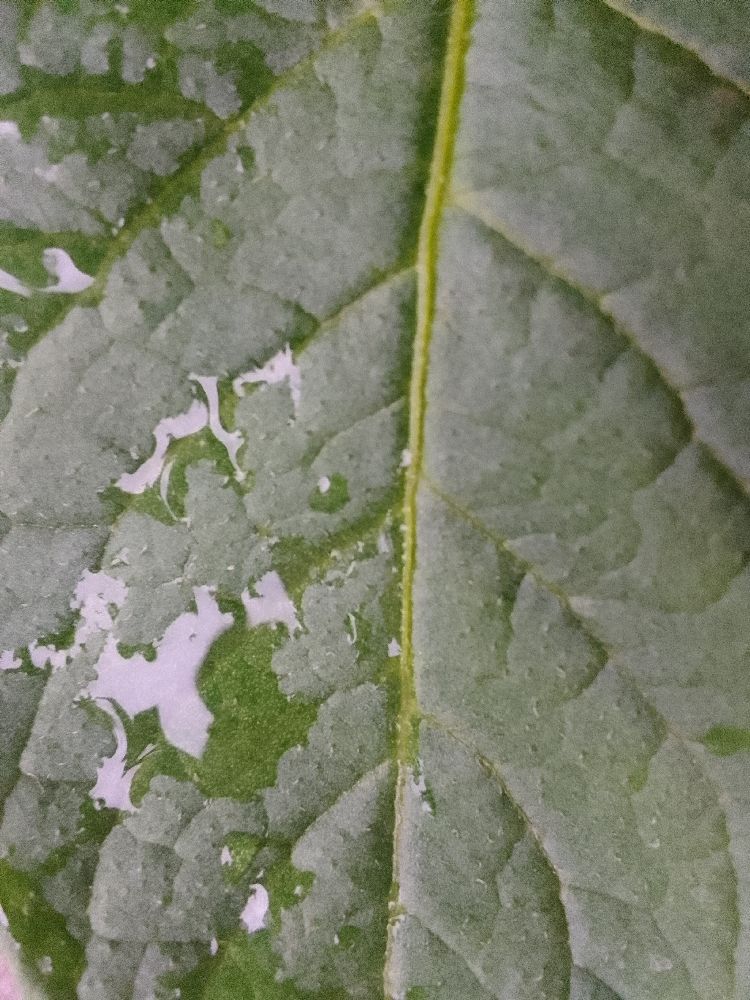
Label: Healthy